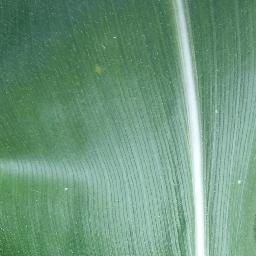
Label: Corn_(Maize)___Healthy